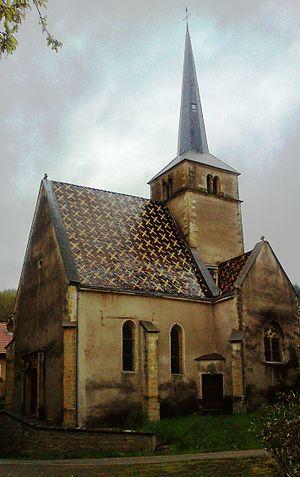
Vue de la chapelle Notre-Dame, dans le hameau de Vers.
Saint-Igny-de-Vers est une commune française, située dans le département du Rhône en région Auvergne-Rhône-Alpes.